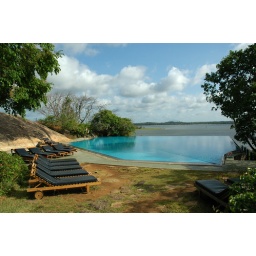
Sapphire water under blue sky at Heritance Kandalama